Question: Please indicate a possible affordance area of the bicycle that can be used for sitting on
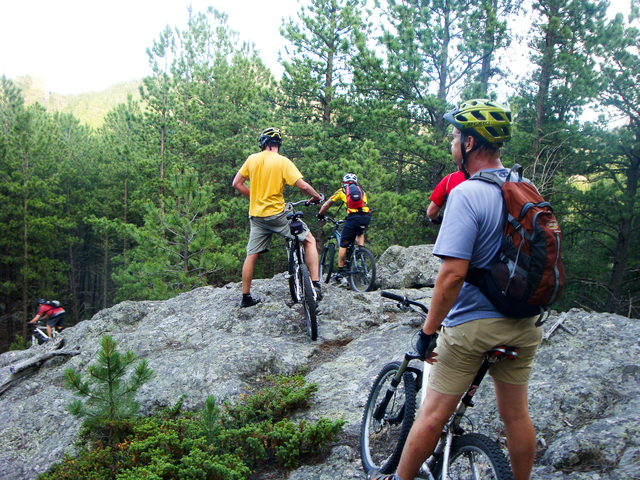
Answer: [476.361, 339.169, 521.96, 363.393]